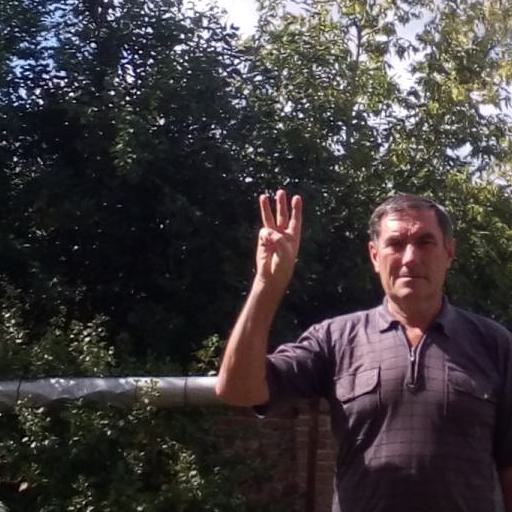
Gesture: three